Sessa, Ticino

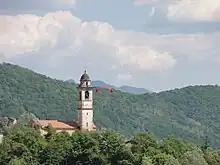
Church in Sessa

From the , 447 or 74.0% were Roman Catholic, while 62 or 10.3% belonged to the Swiss Reformed Church. There are 86 individuals (or about 14.24% of the population) who belong to another church (not listed on the census), and 9 individuals (or about 1.49% of the population) did not answer the question.